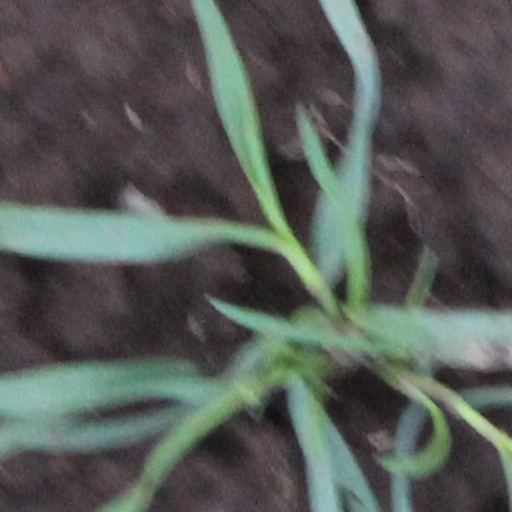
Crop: wheat